Senzu Station

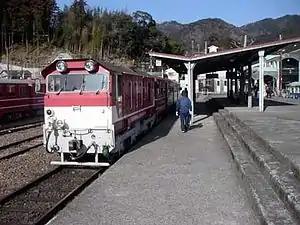
Senzu Station

Senzu Station is the terminal station for both the 39.5 kilometer Ōigawa Main Line and the 25.5 kilometer Ikawa Line.